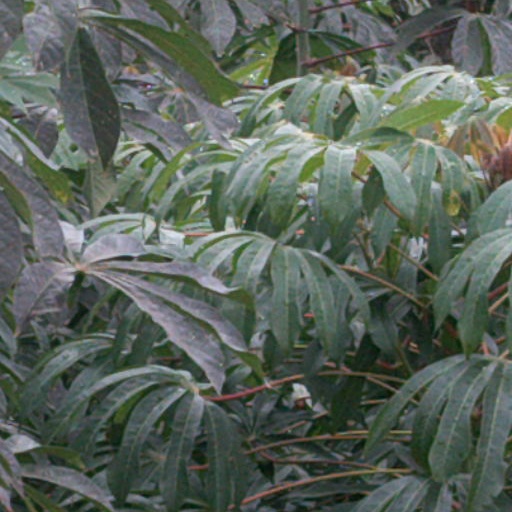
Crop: cassava